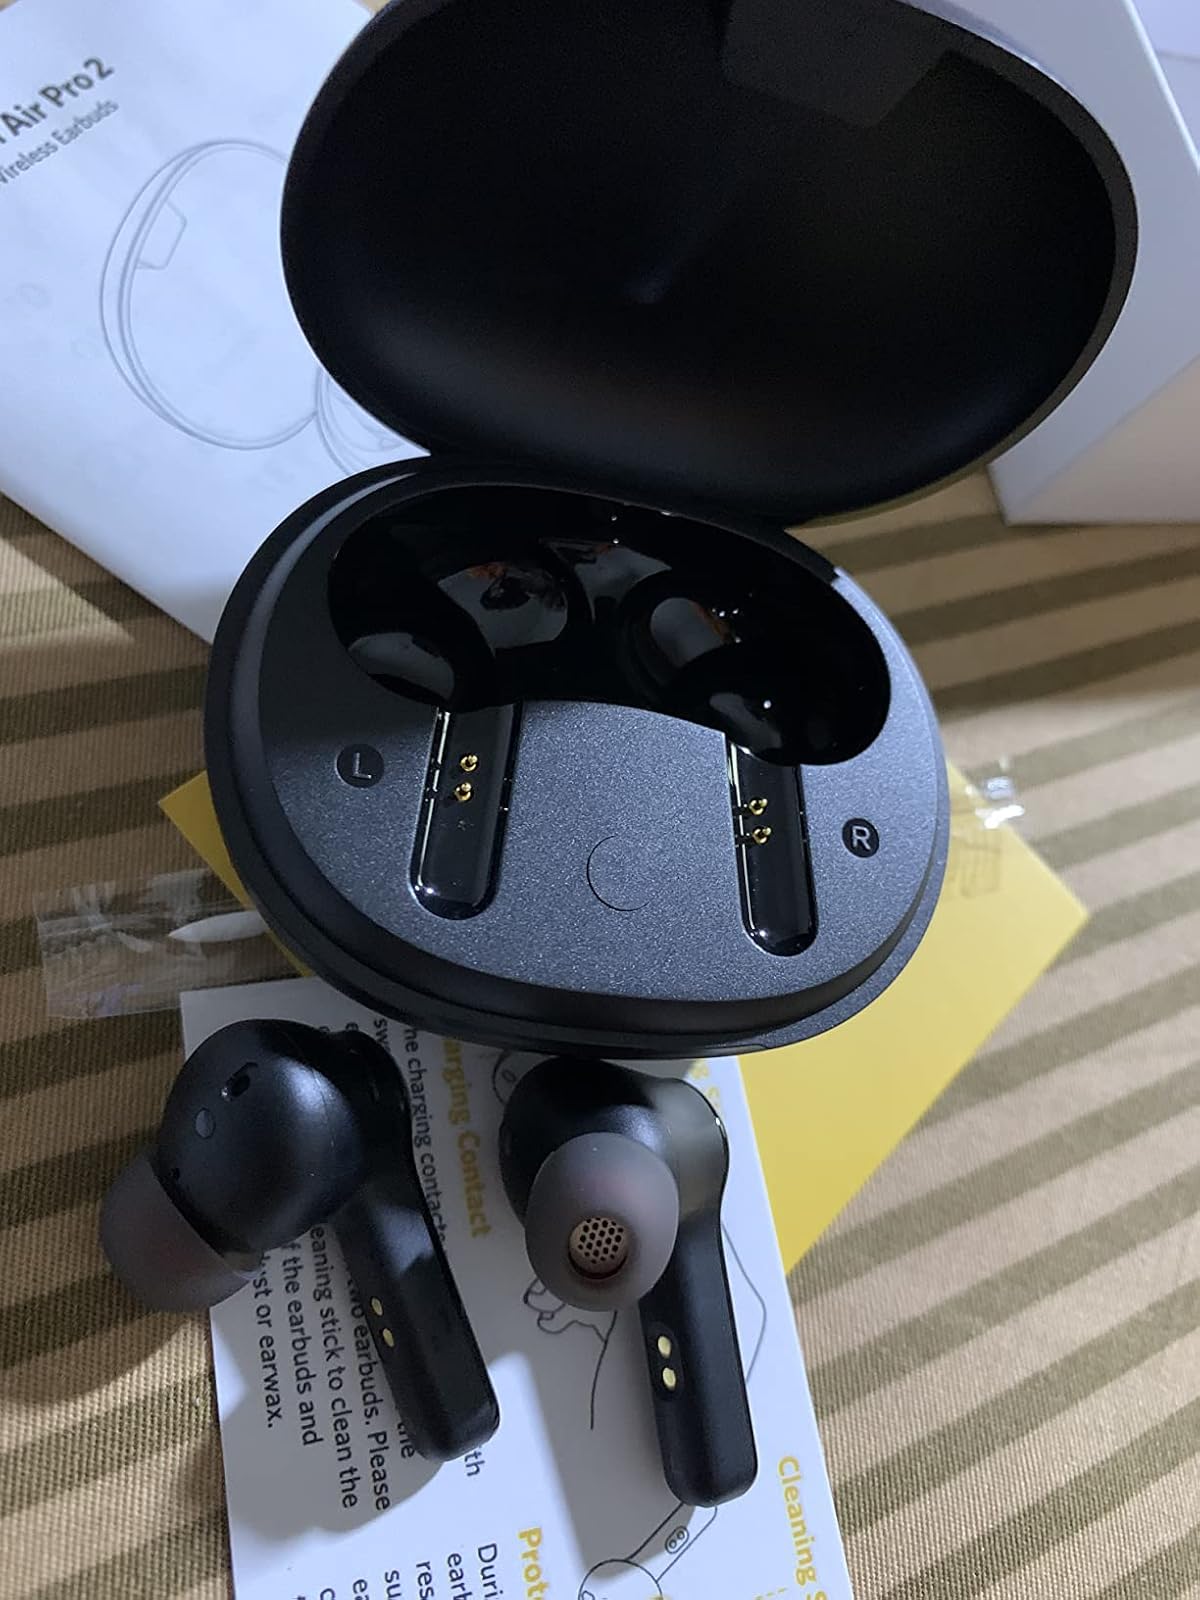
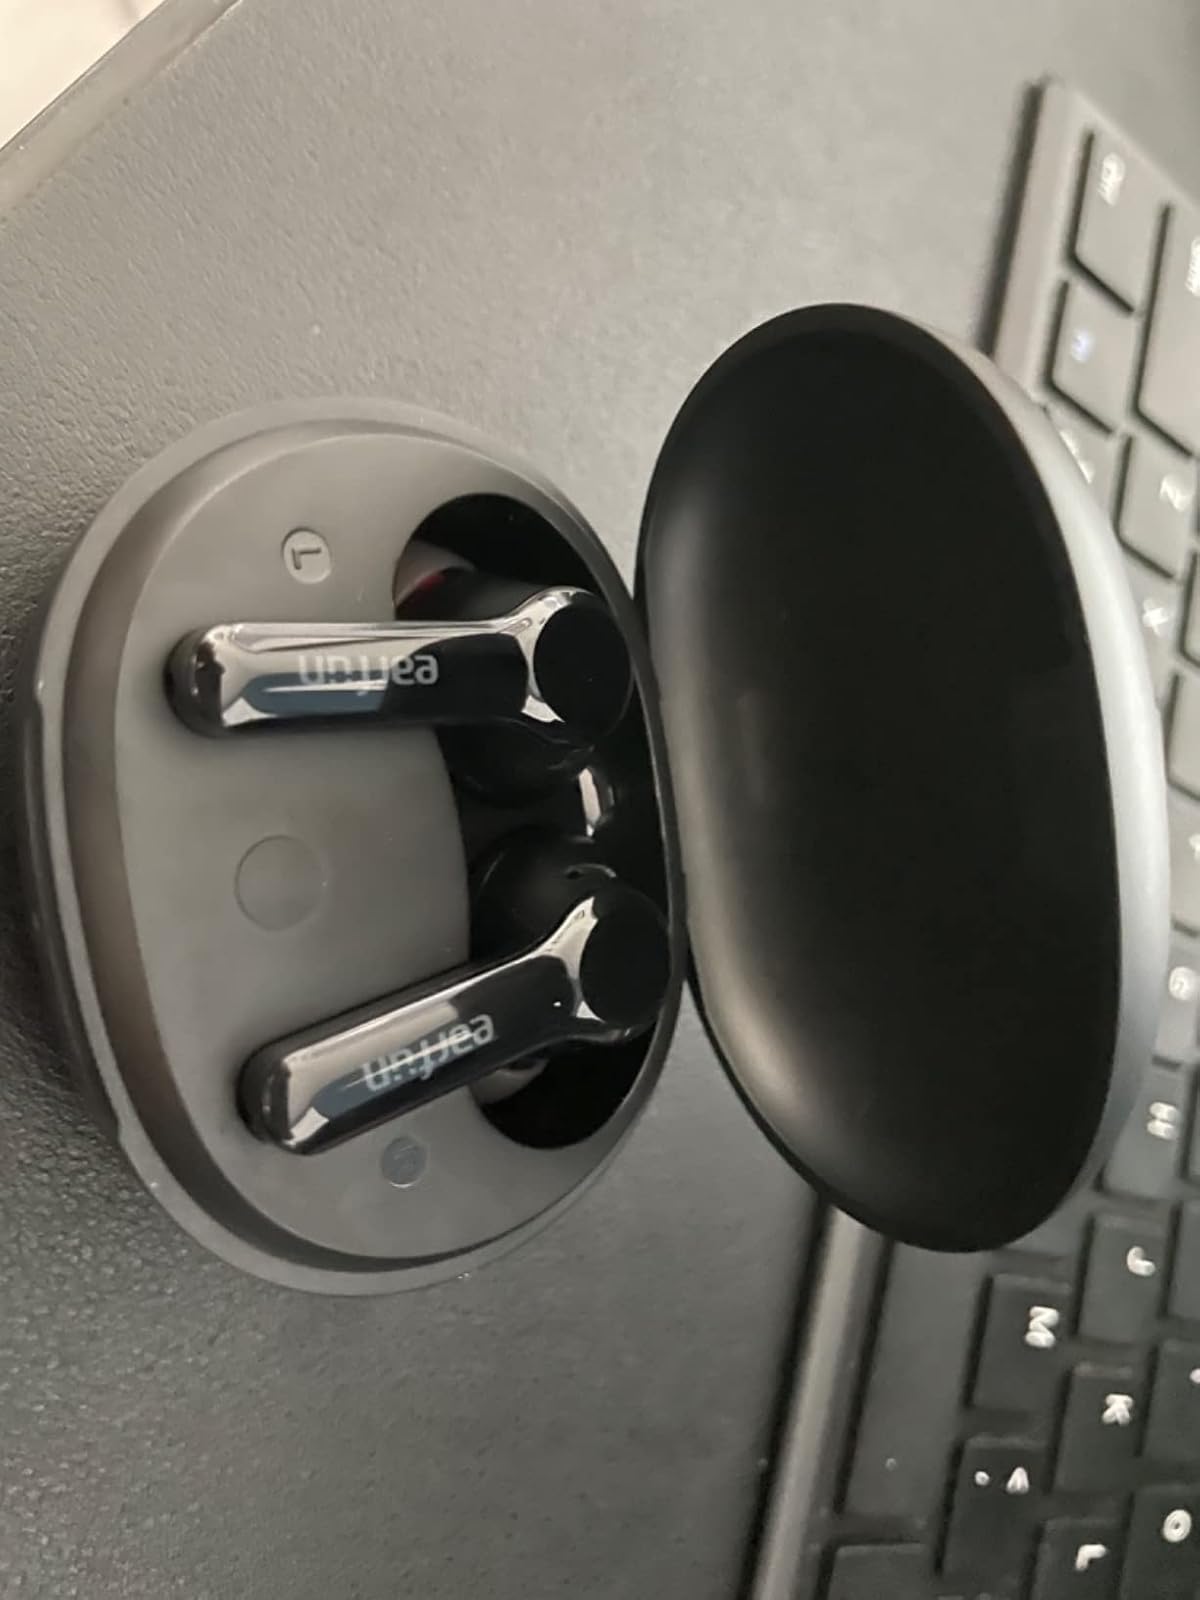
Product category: earbuds
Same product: yes